Maryland Route 159

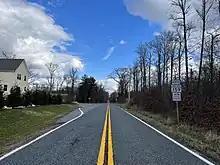
View north along MD 159 near its southern terminus near Perryman

MD 159 begins at a dead end at the Bush River. The state highway heads northeast as Perryman Road, a two-lane undivided road that closely parallels Amtrak's Northeast Corridor railroad line, which also serves MARC's Penn Line. MD 159 serves the Perryman Peninsula, an area of land between the Bush River estuary and Aberdeen Proving Ground. A small portion of this area is on the south side of the railroad and is accessed via Chelsea Road, at which northbound MD 159 has a stop sign in the village of Perryman, where the highway veers away from the Amtrak line and passes St. George's Parish Vestry House. North of Perryman, the state highway passes several distribution centers before reaching Old Philadelphia Road at a roundabout, onto which MD 159 turns west. The state highway crosses over Cranberry Run and passes south of the Griffith House and north of a trailer park before reaching its northern terminus at an oblique intersection with US 40 (Philadelphia Boulevard) just south of the city limits of Aberdeen. Old Philadelphia Road continues west as MD 7 toward Riverside.